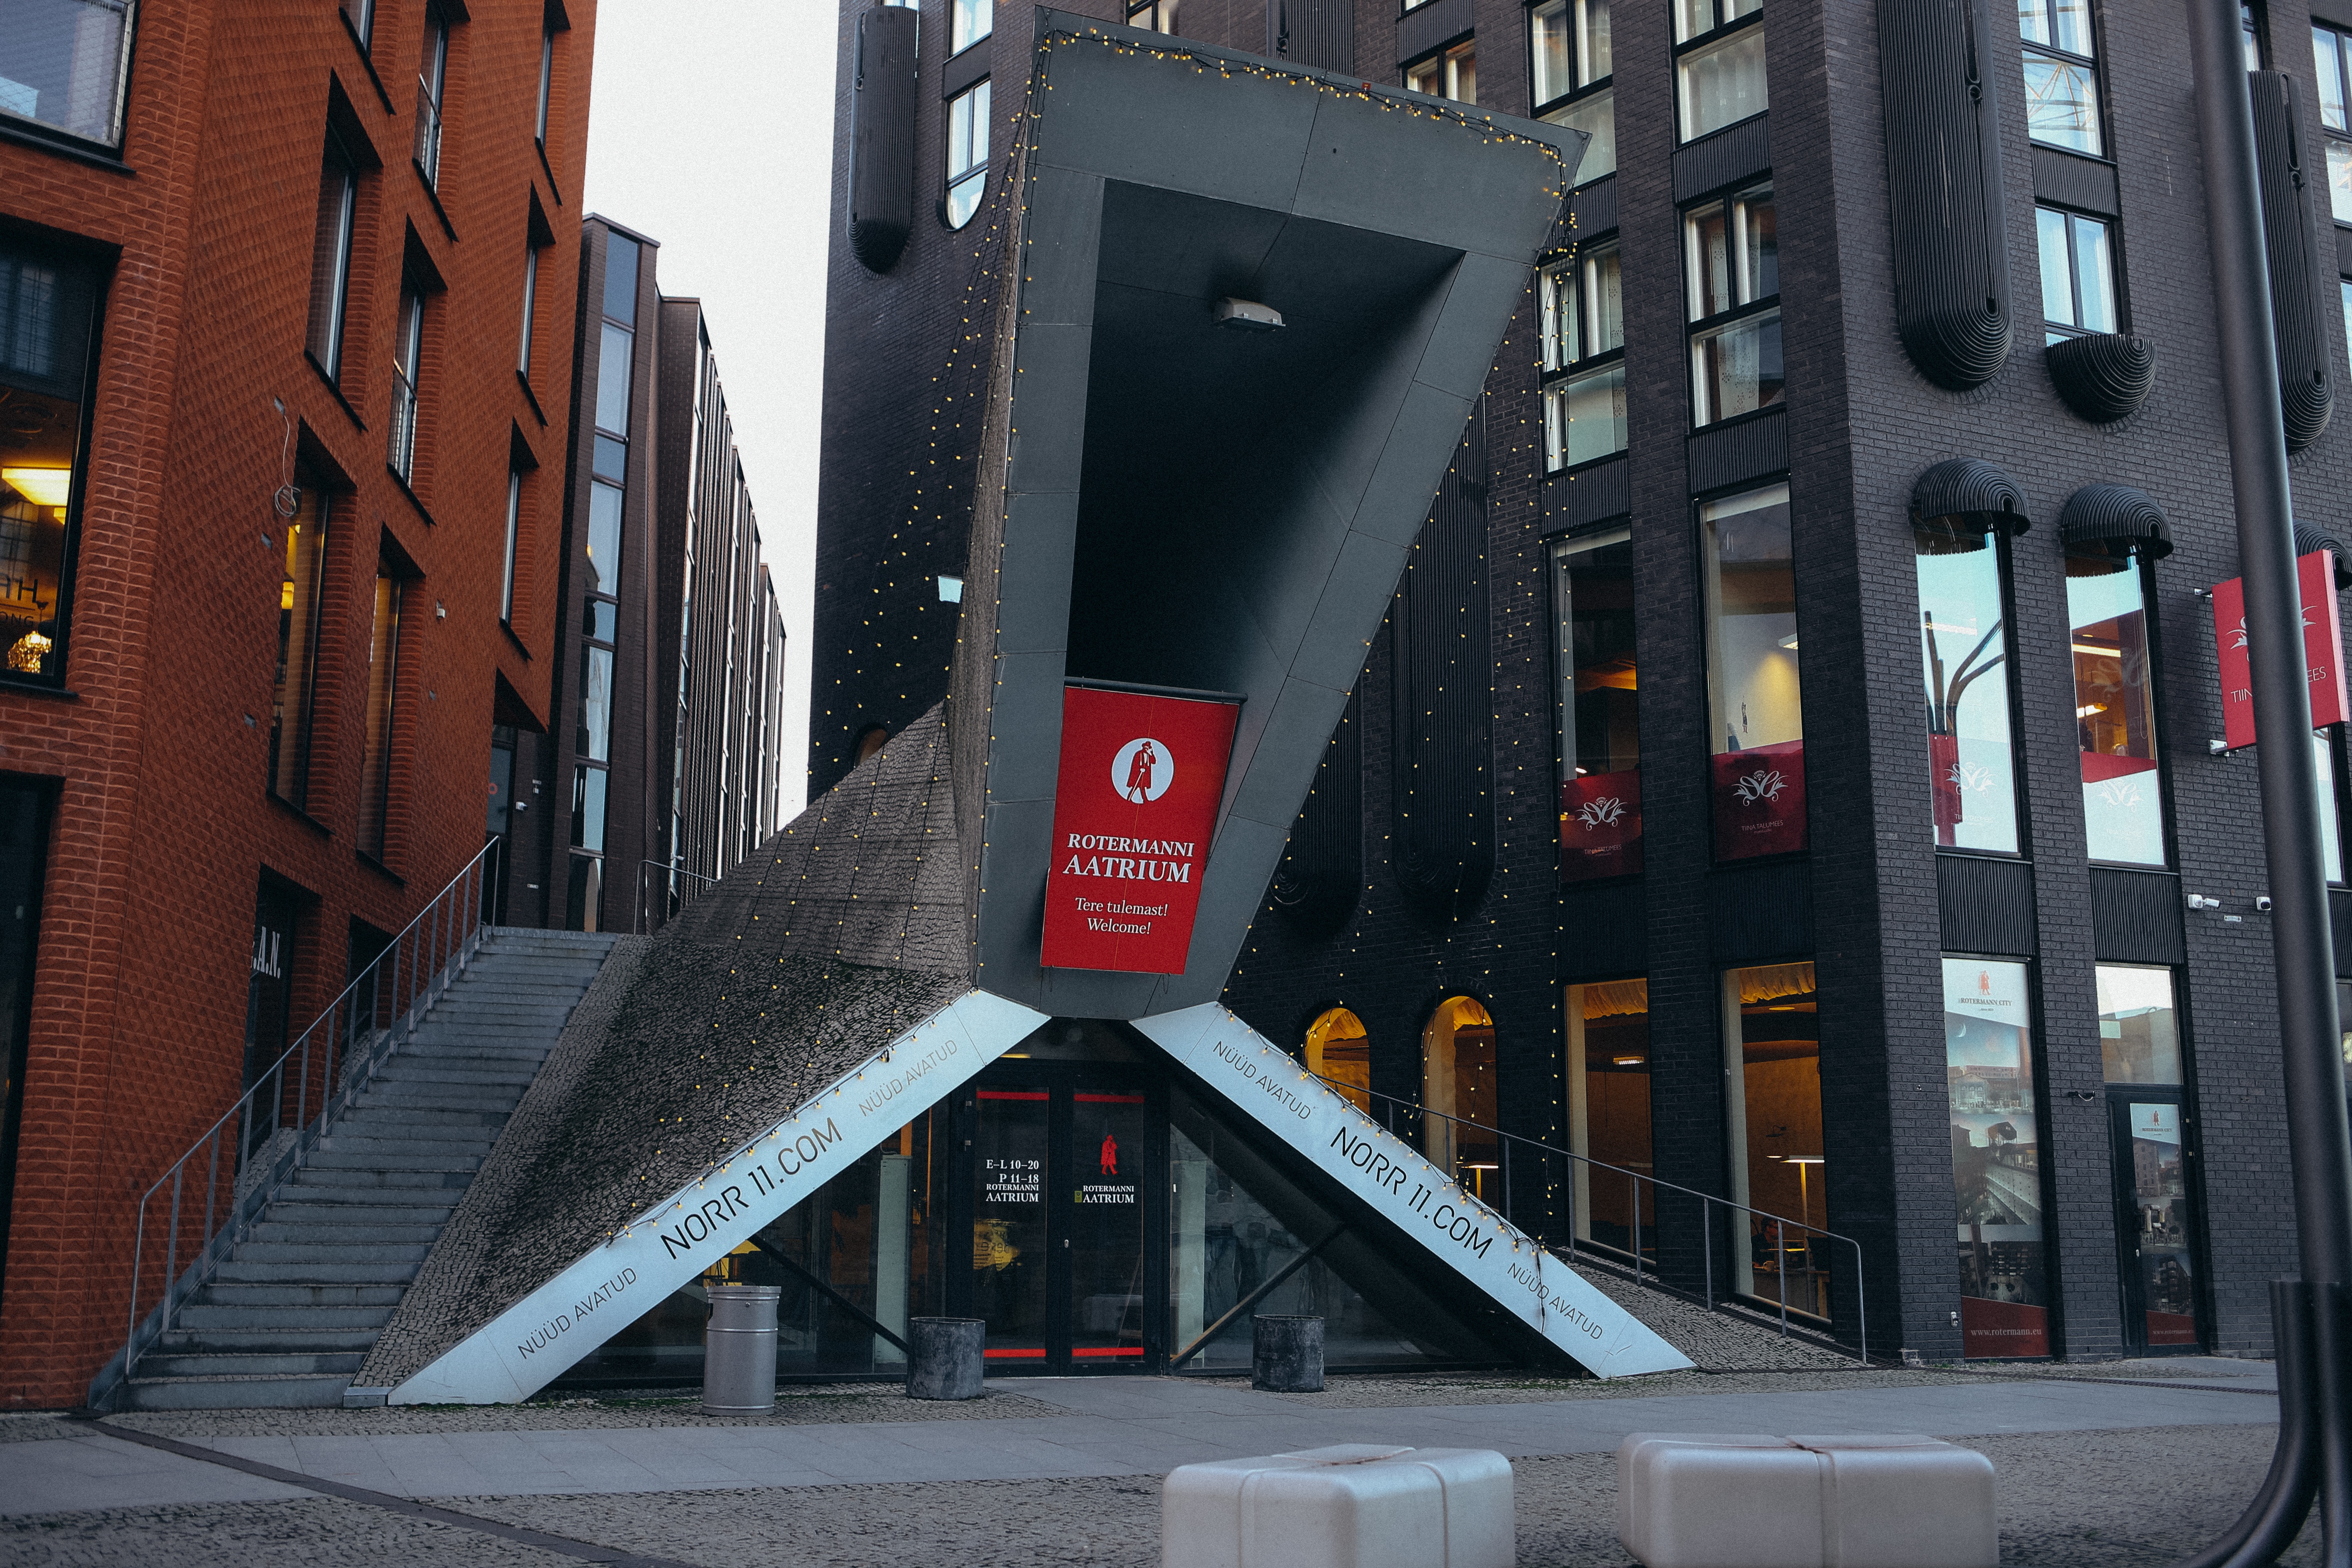
architecture, road, street, city, skyscraper, downtown, transport, facade, public transport, shape, urban area